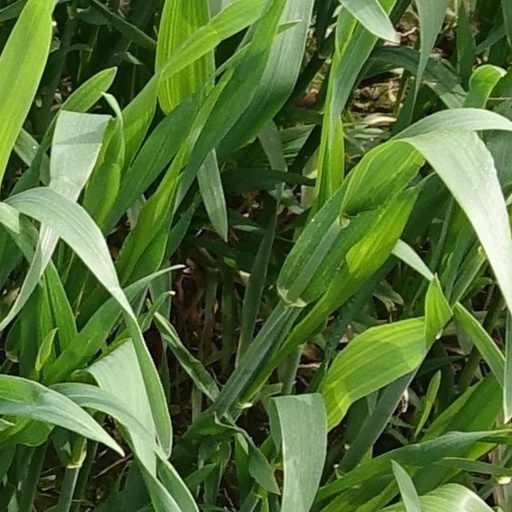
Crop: wheat